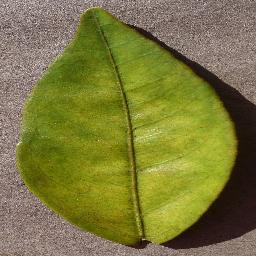
Label: Orange___Haunglongbing_(Citrus_greening)